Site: brandenburg
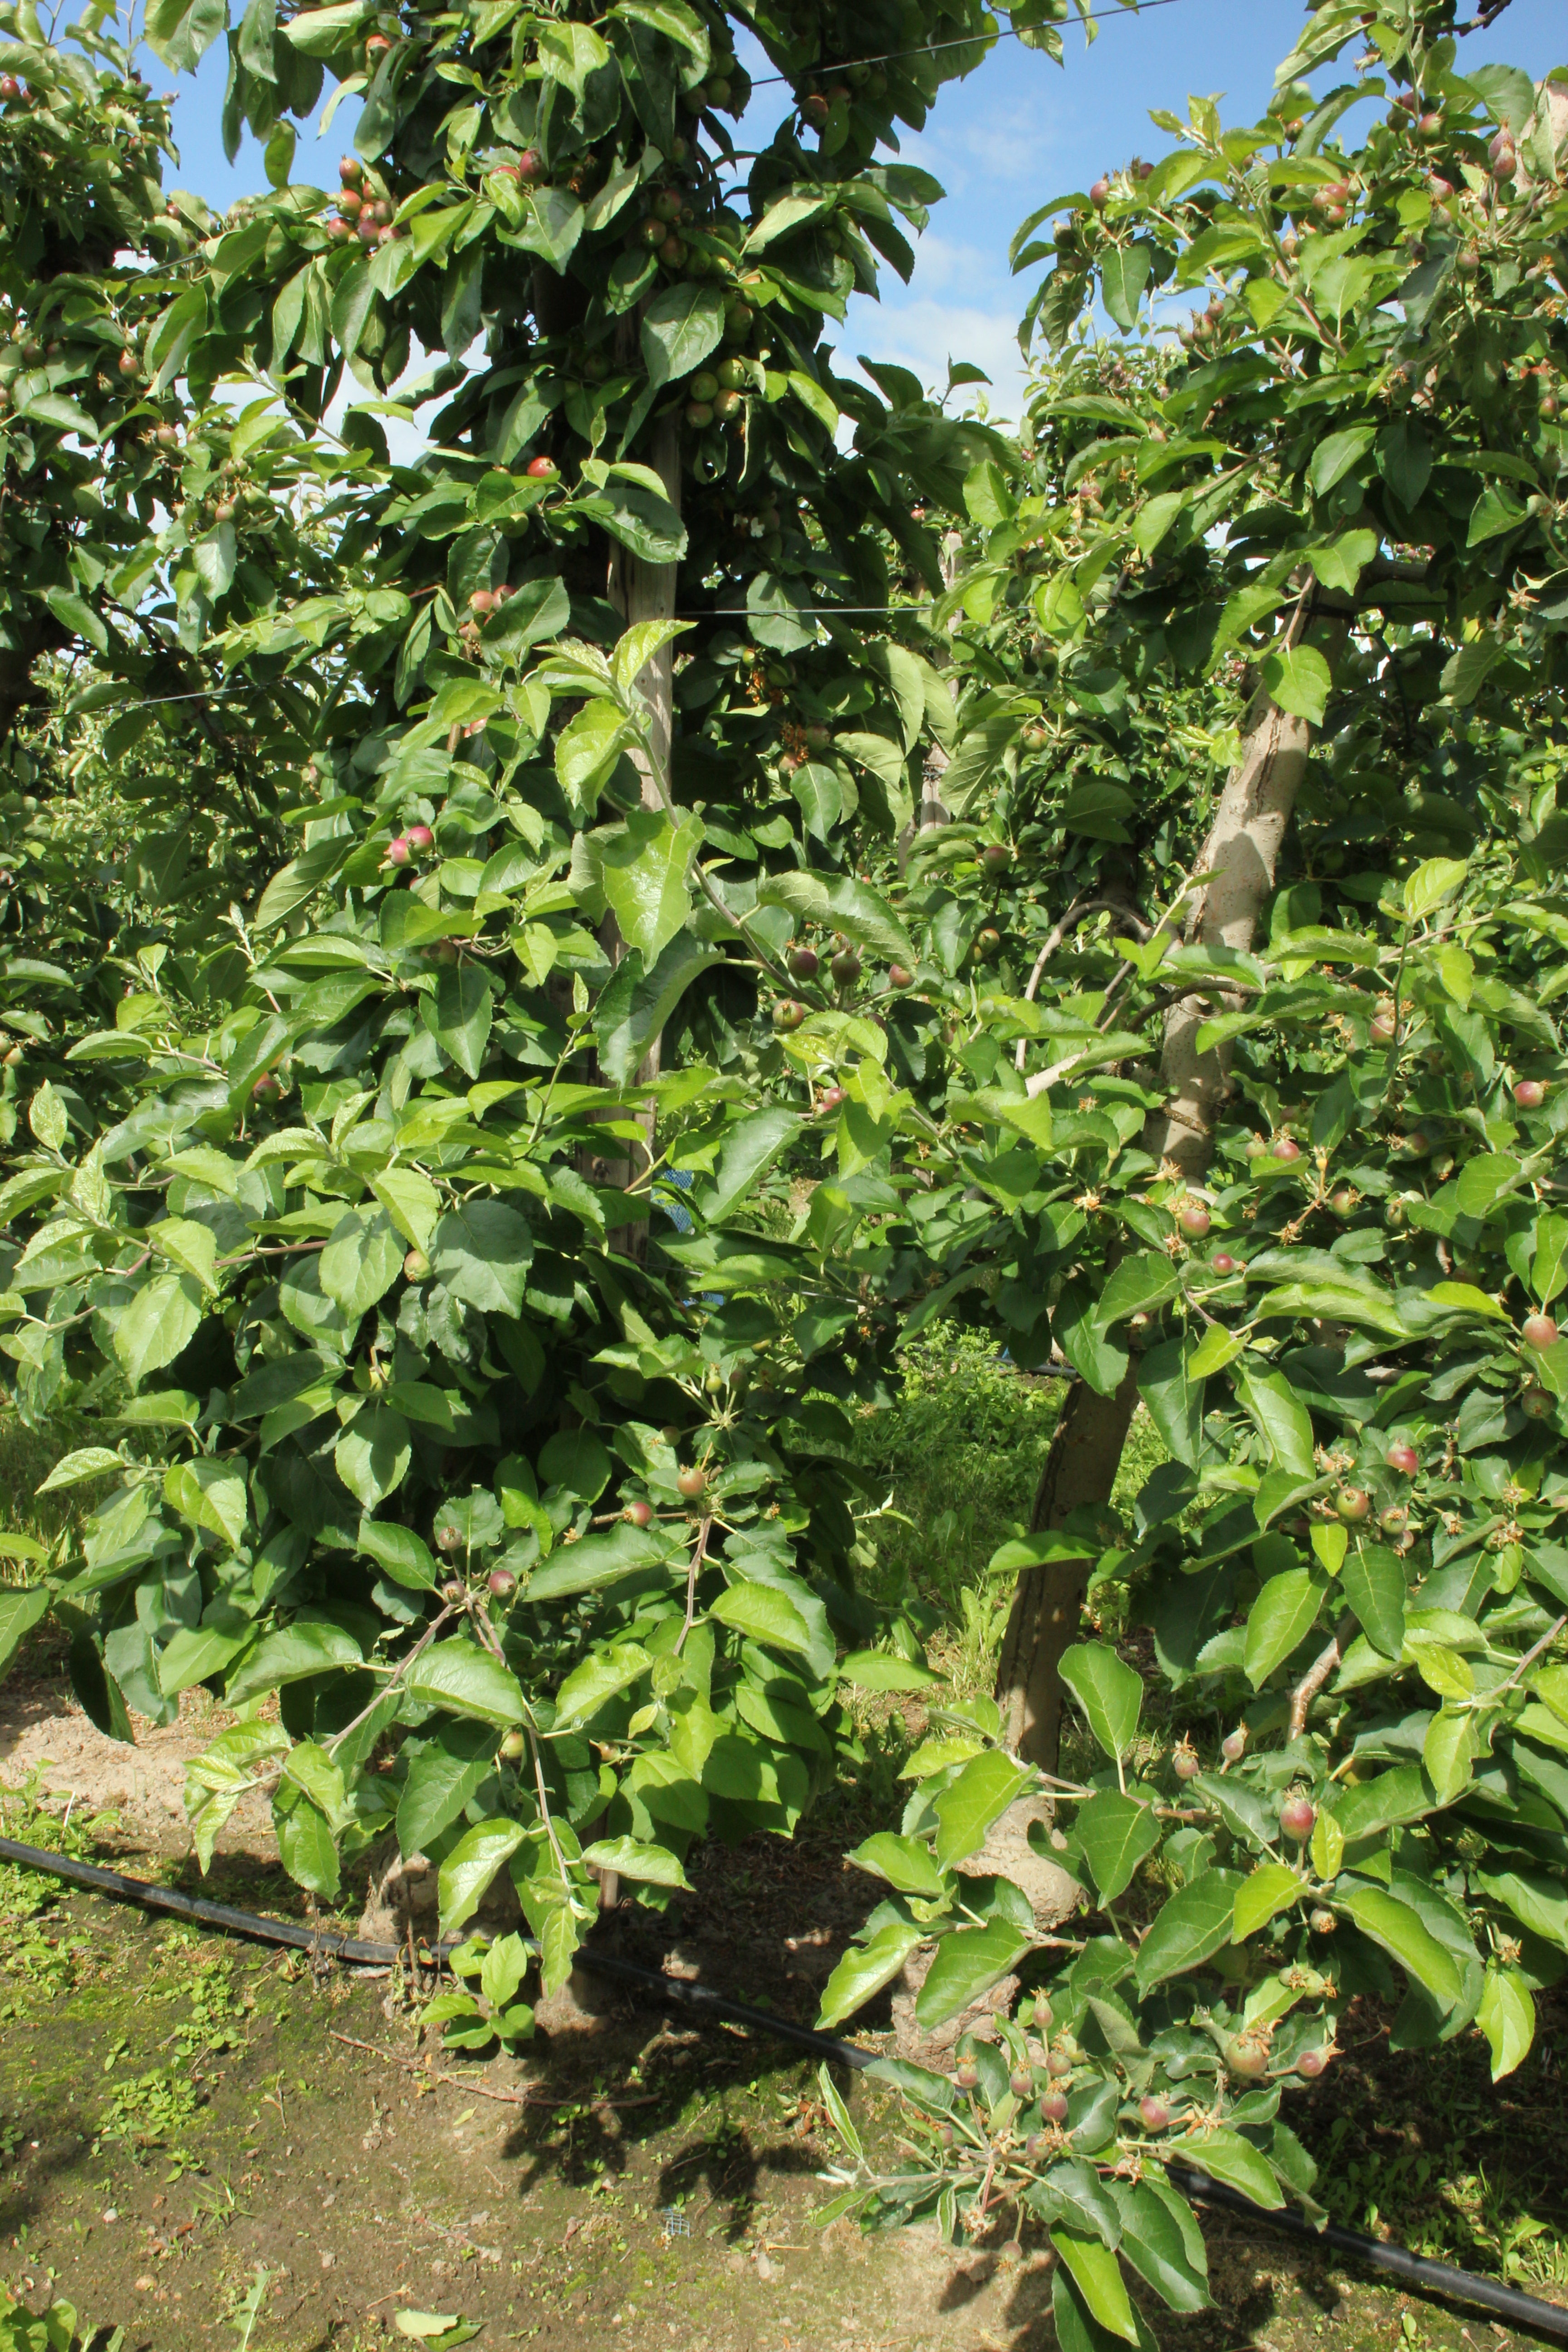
Growth stage (BBCH 72): Development of fruit